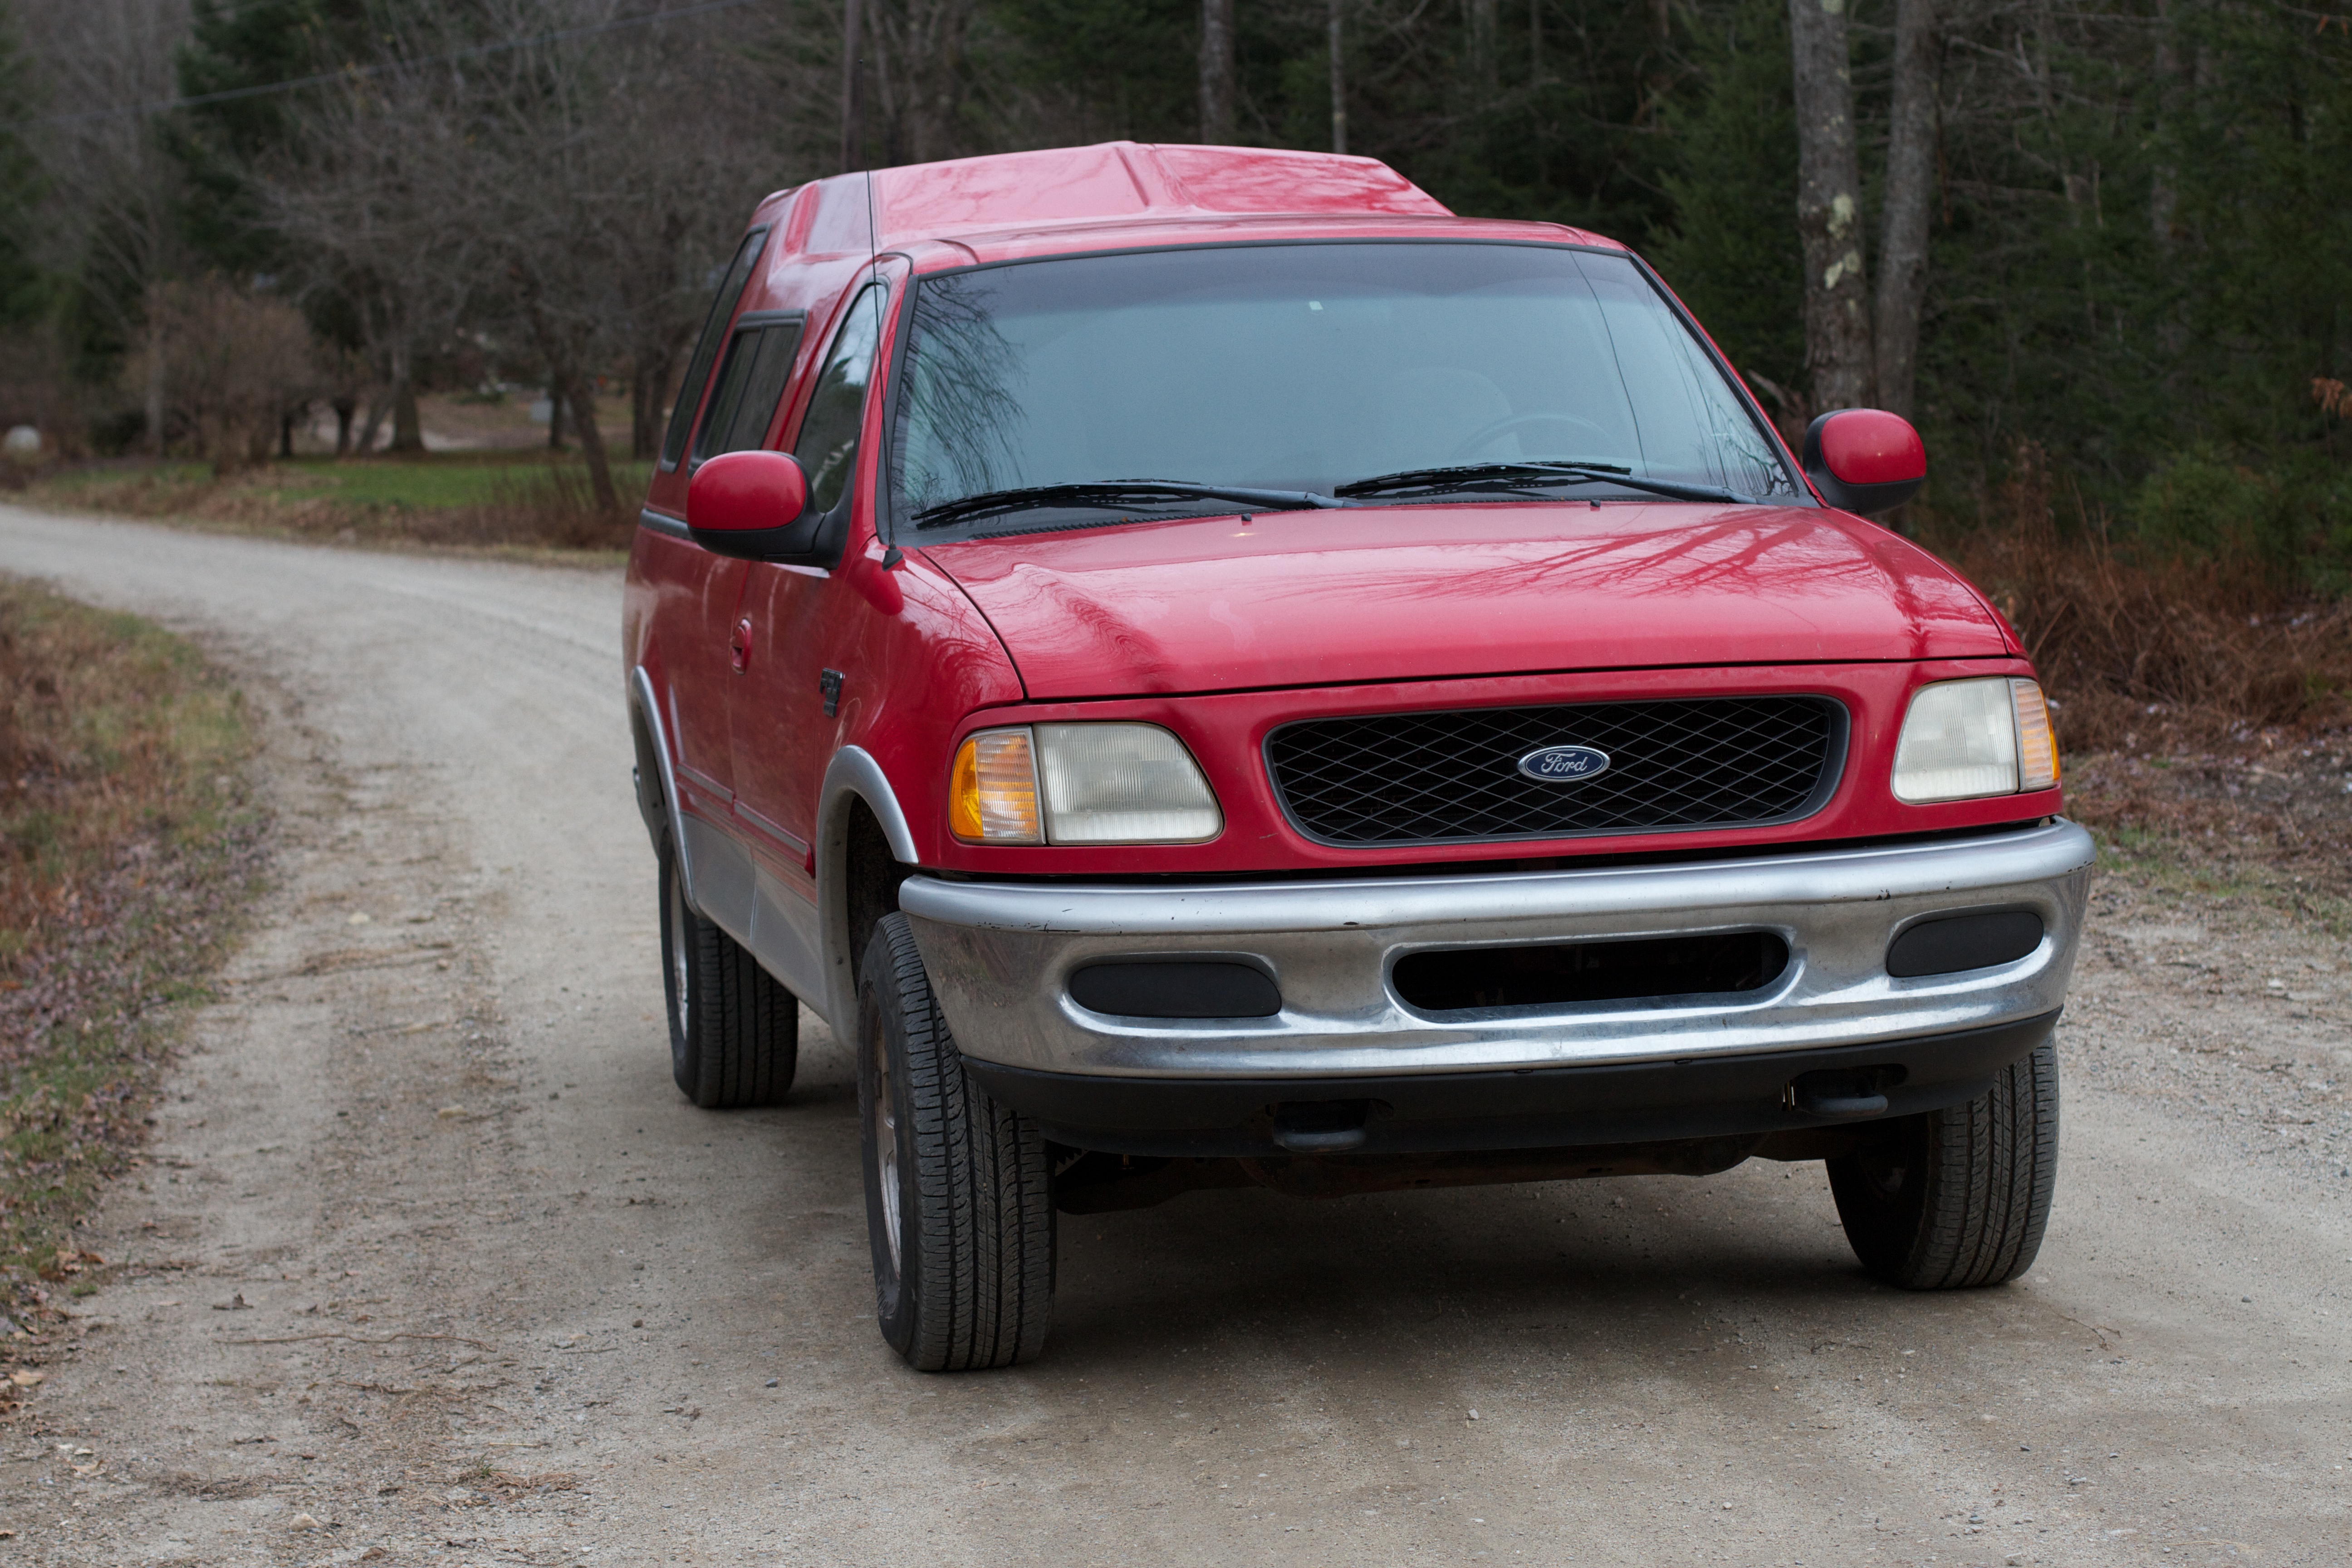
car, wheel, truck, vehicle, bumper, ford, city car, pickup truck, sport utility vehicle, land vehicle, automobile make, automotive exterior, off roading, compact sport utility vehicle, mini sport utility vehicle